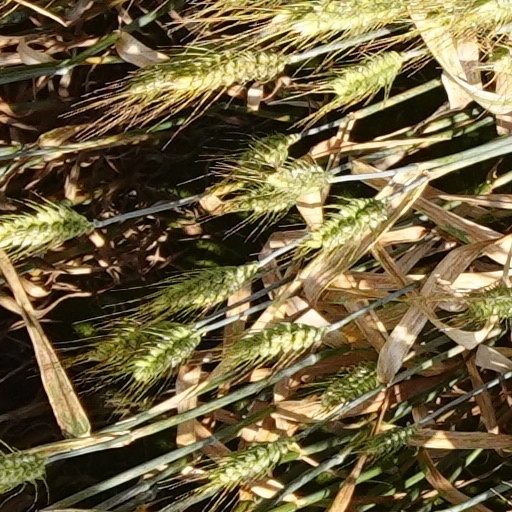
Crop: wheat